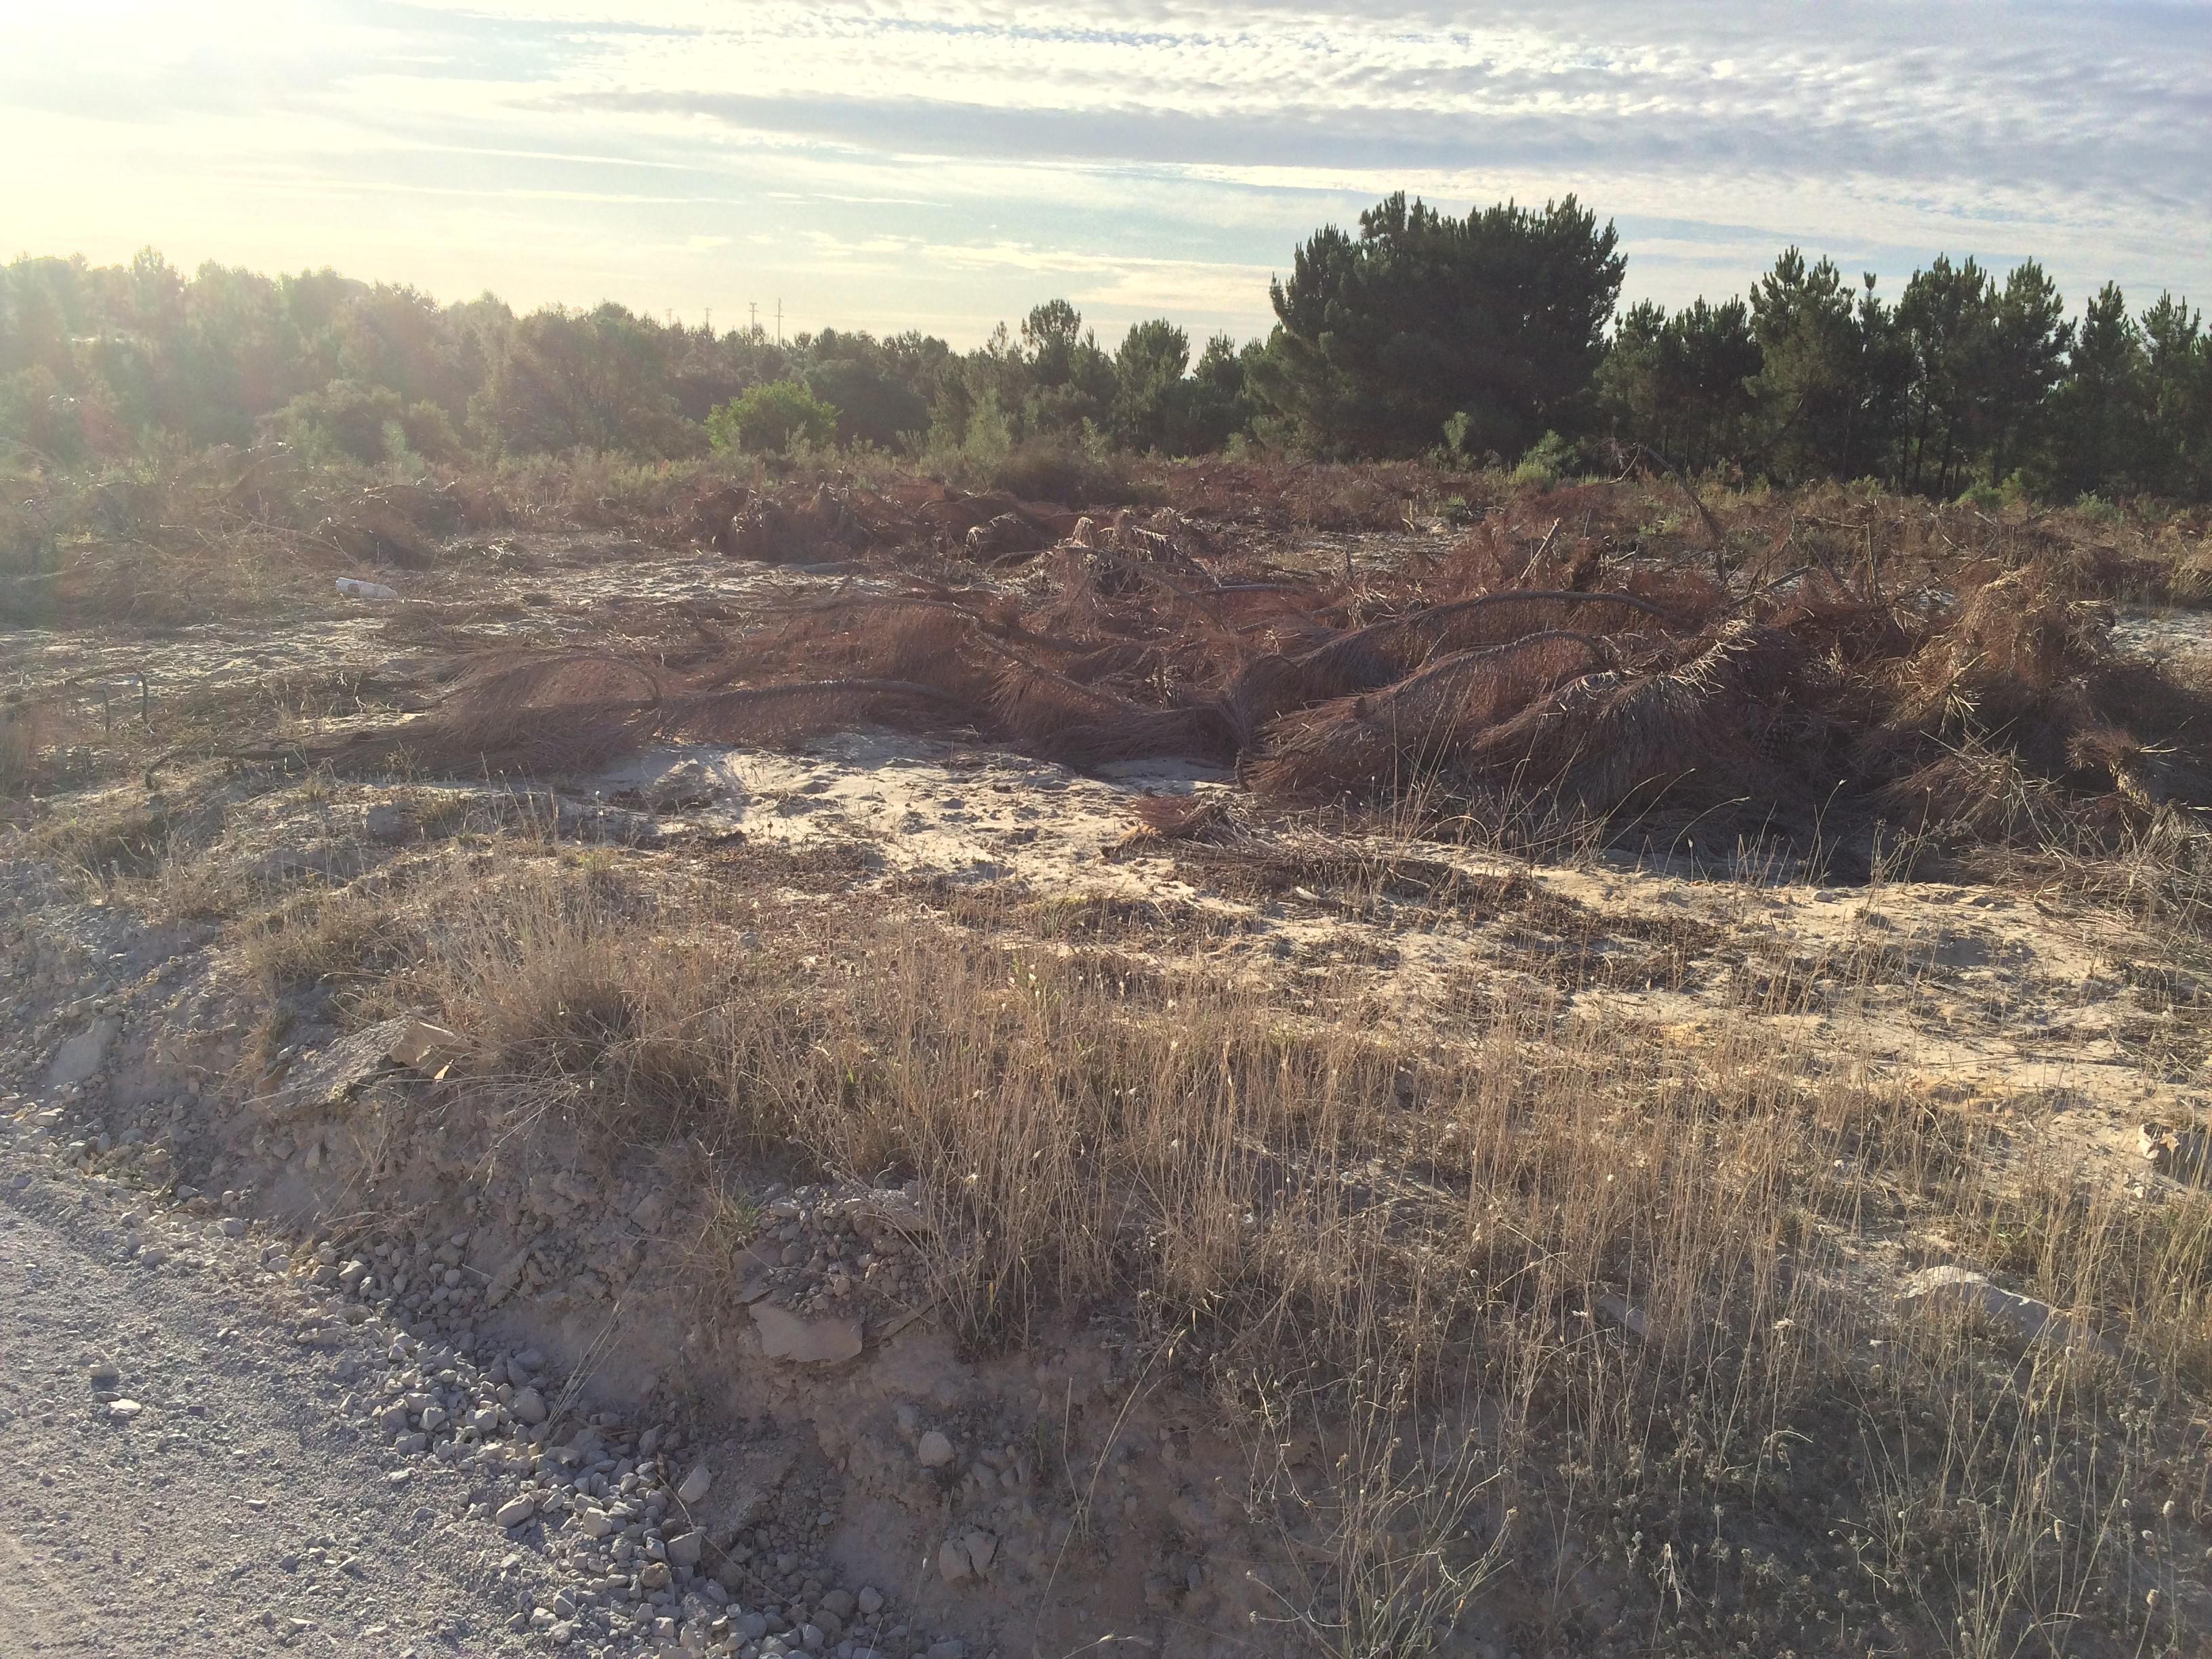
Object: Drink carton (Carton)